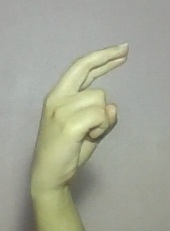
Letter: zay